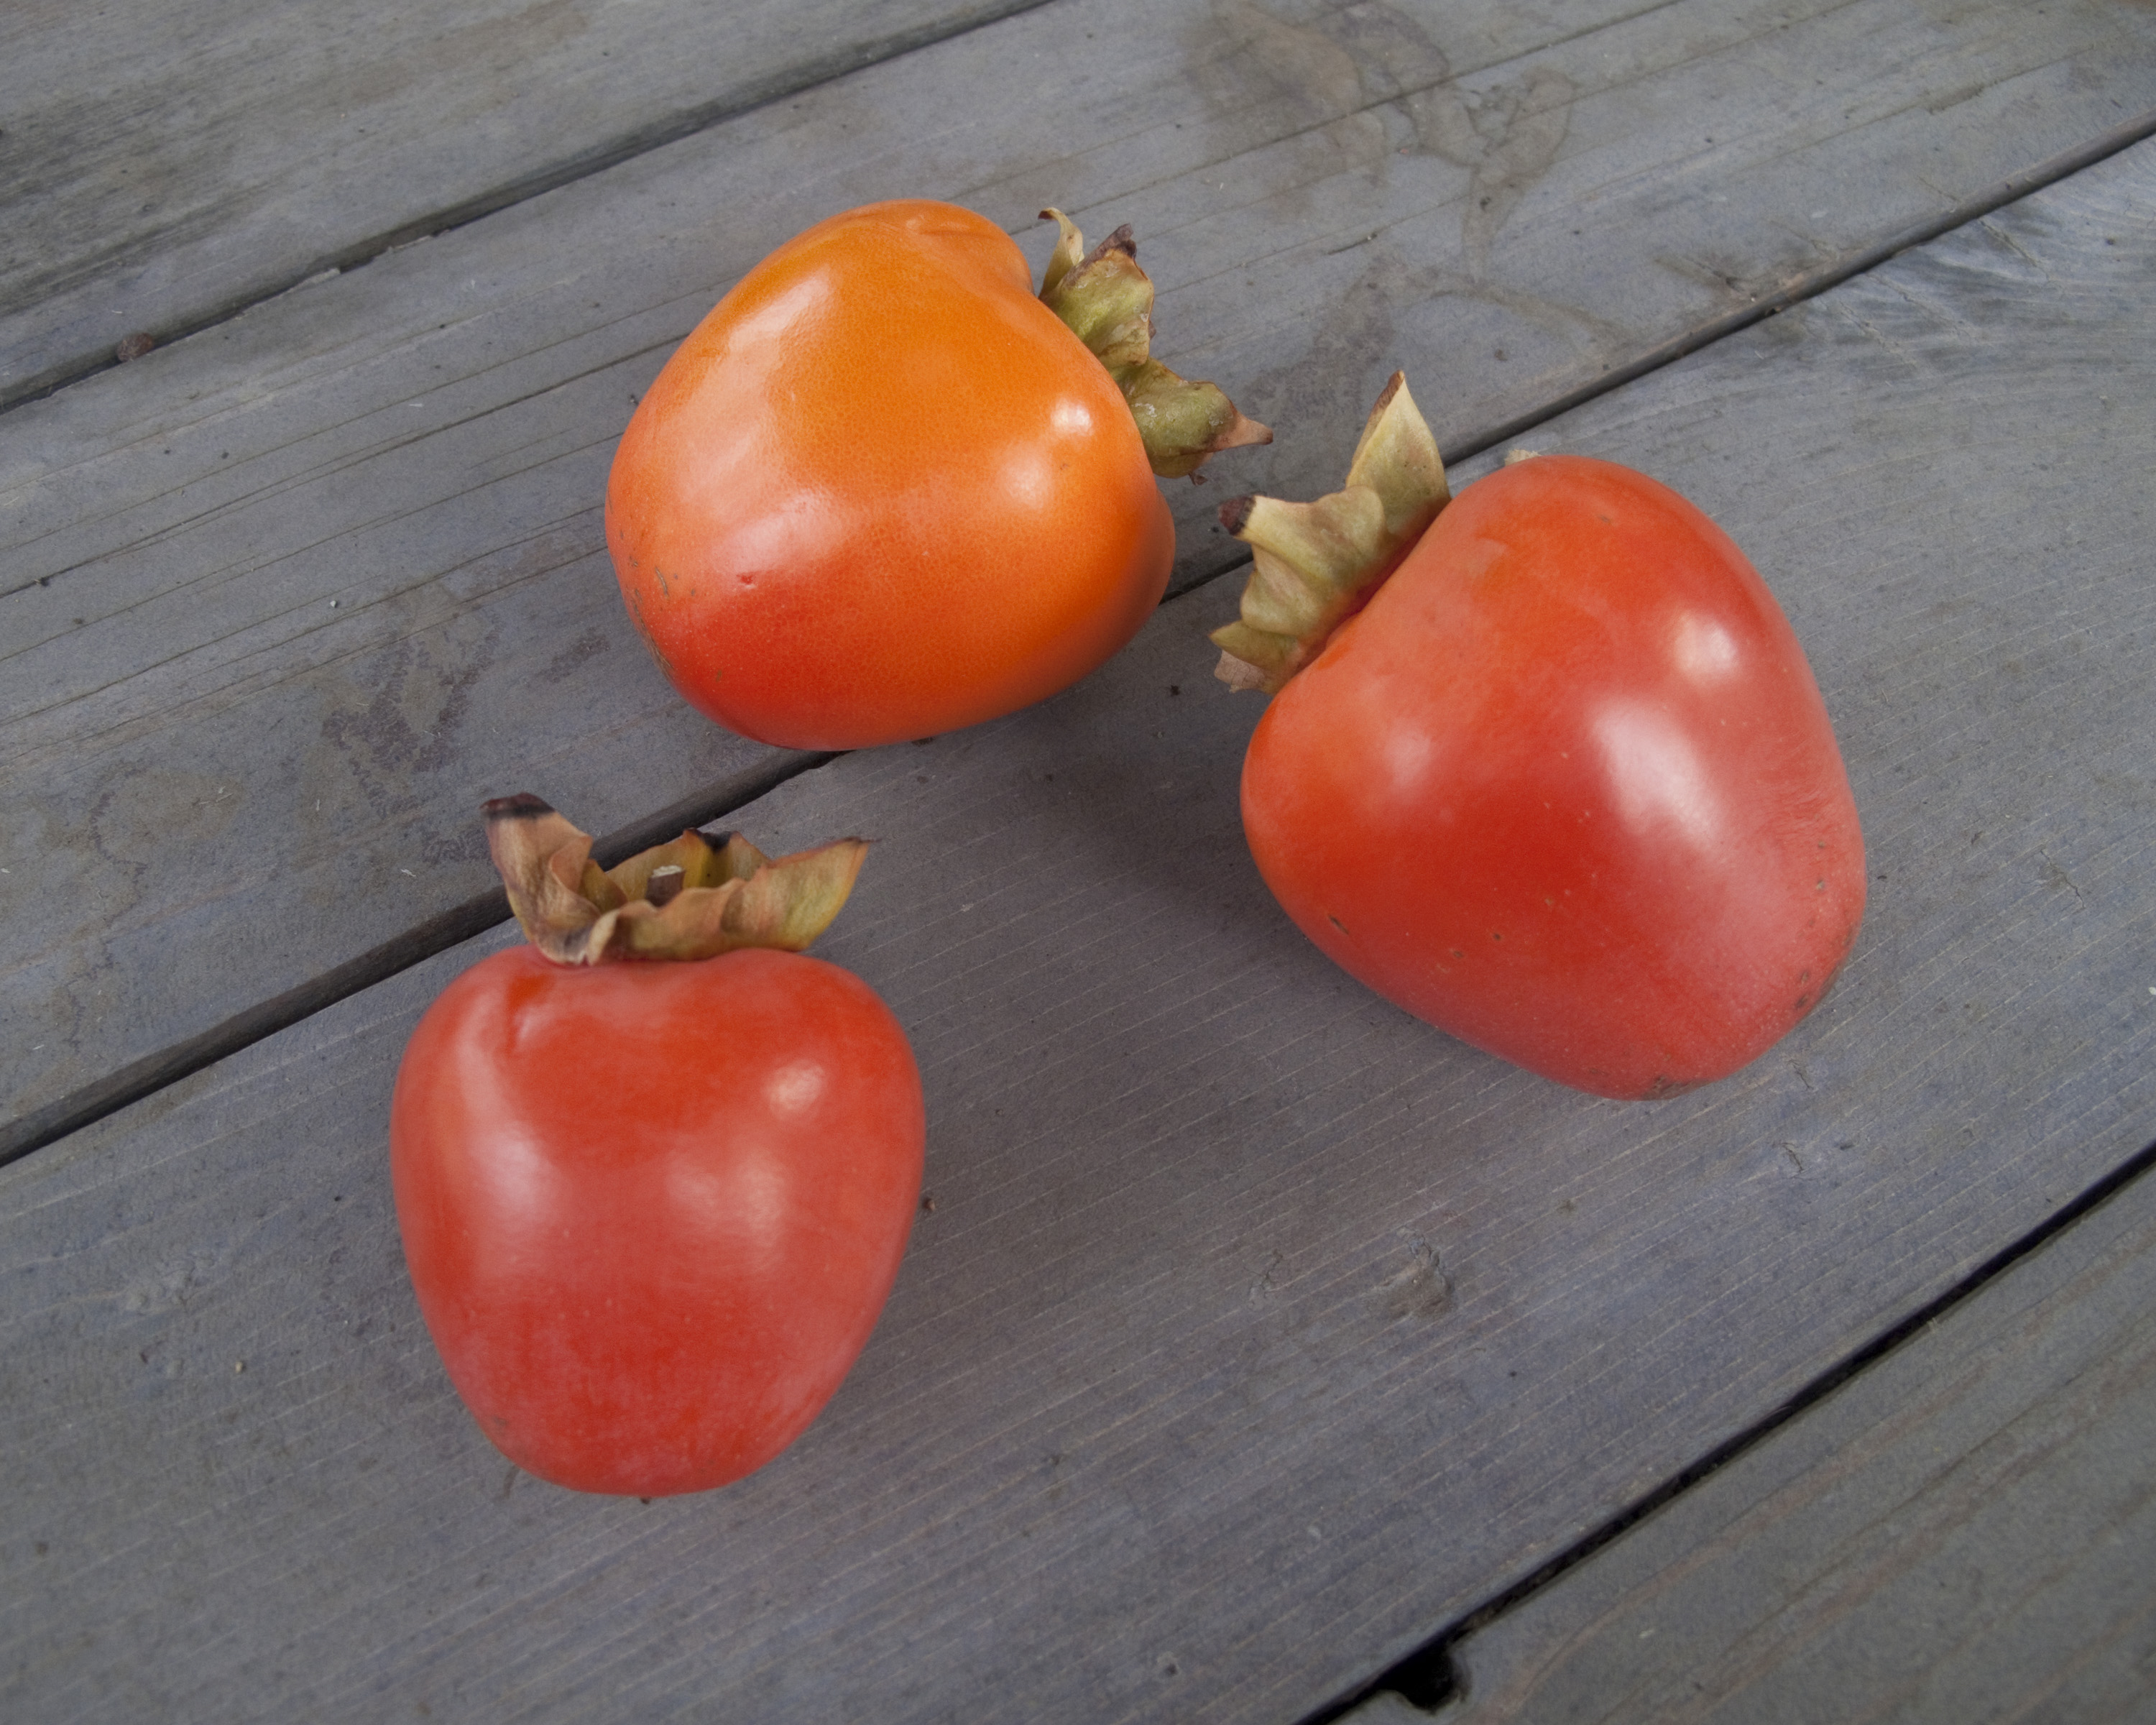
plant, fruit, food, red, produce, vegetable, tomato, peppers, persimmon, diospyros, flowering plant, land plant, potato and tomato genus